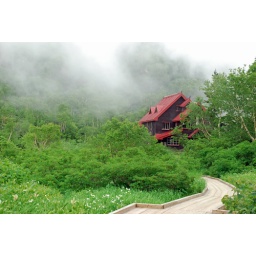
A mountain lodge that is literally in the clouds some days.